The Ten Commandments: The Musical

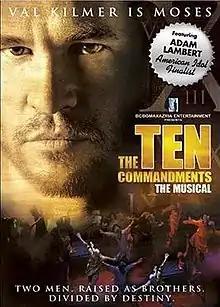
DVD cover of "The Ten Commandments: The Musical" starring Adam Lambert and Val Kilmer

The Ten Commandments: The Musical is a musical with music by Patrick Leonard and lyrics by Maribeth Derry. The book is adapted from the French musical "Les Dix Commandements" created by Élie Chouraqui from an idea by Albert Cohen, which in turn was based on the Book of Exodus and the 1956 epic film "The Ten Commandments".